Inalienable possessions

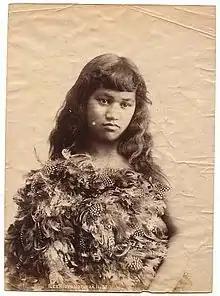
Young Maori woman wearing a high status feather cloak indicating nobility

Weiner states that certain objects become inalienable only when they have acquired "cosmological authentication"; that is,